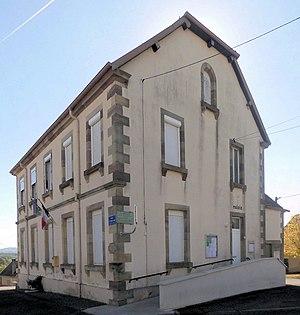
La mairie-école de Bassigney